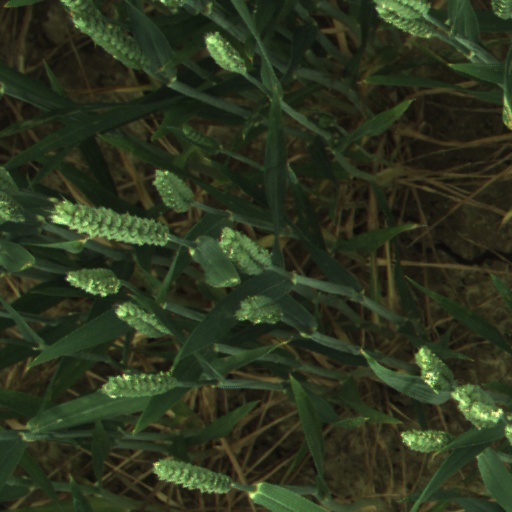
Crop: wheat